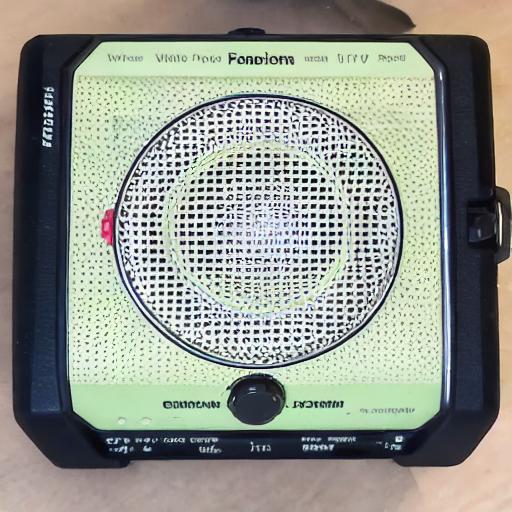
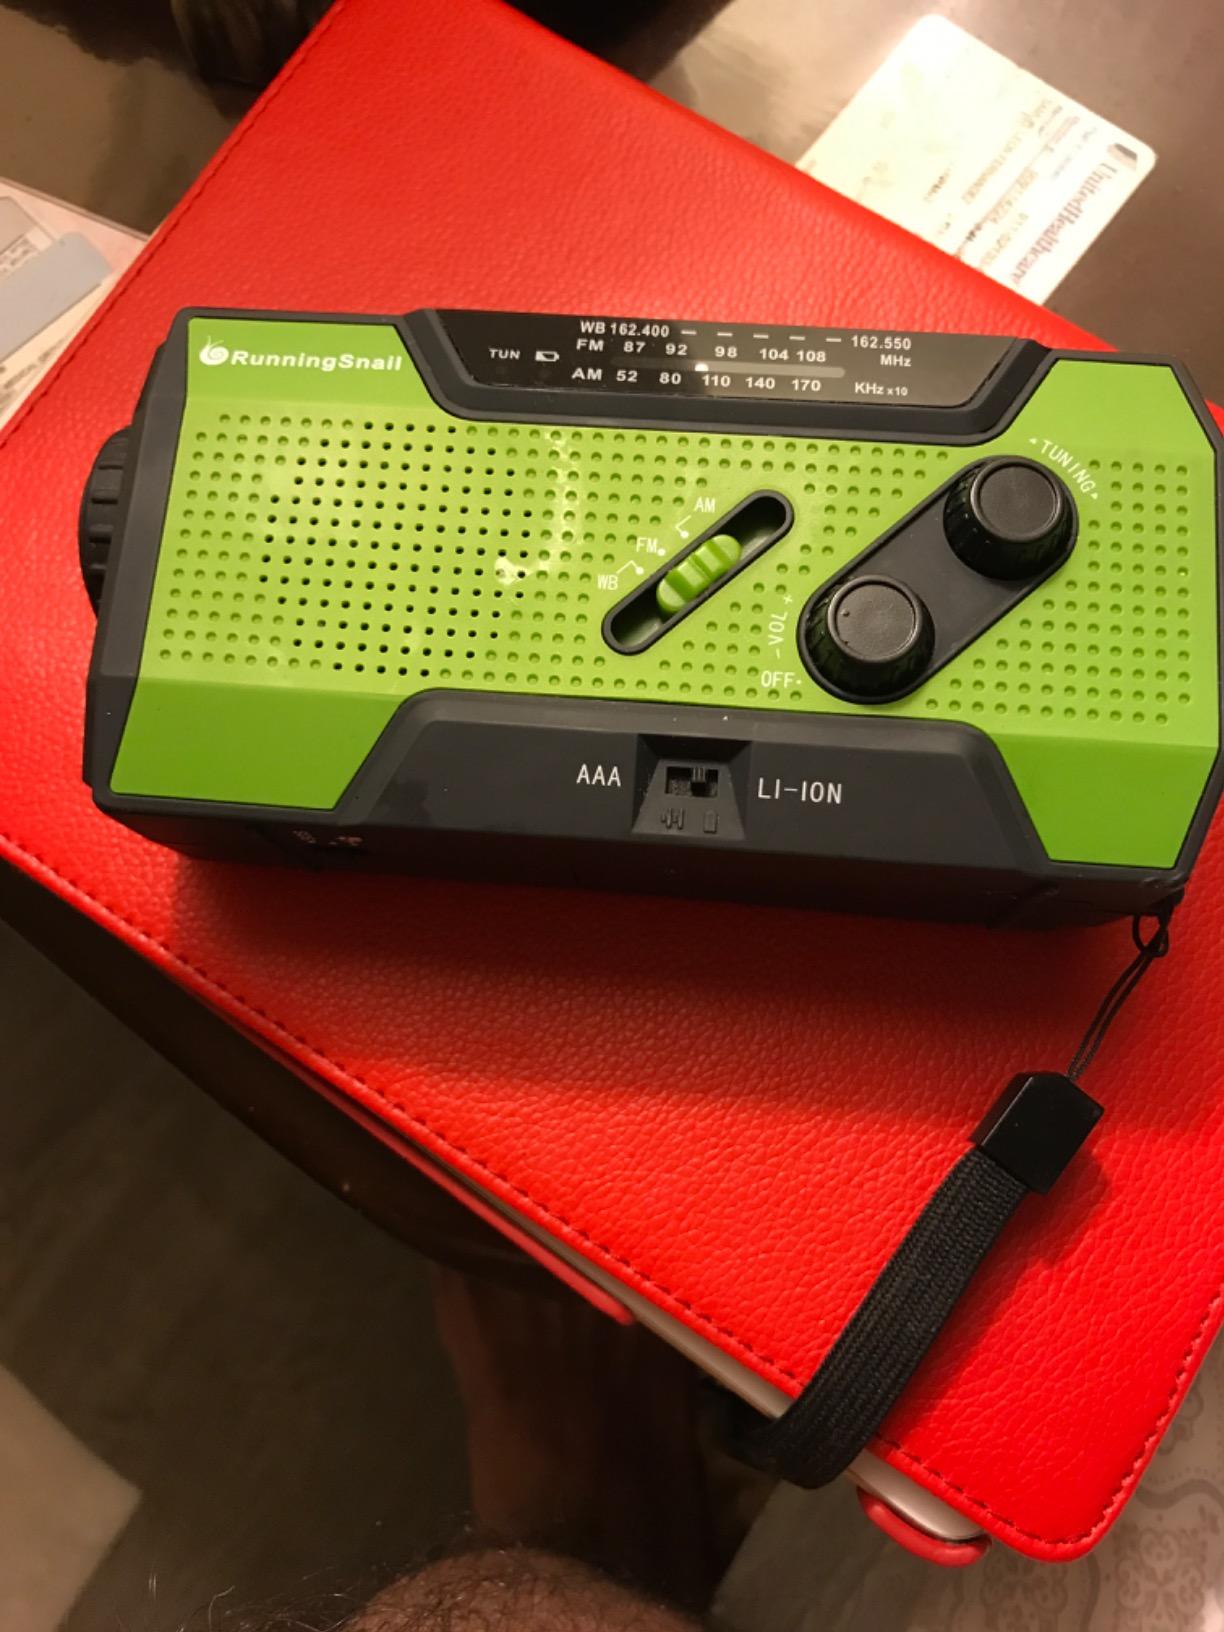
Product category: radio
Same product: no